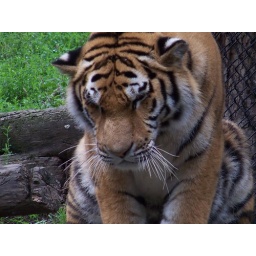
This tiger at the Pittsburgh Zoo was watching a duck swimming along in his pond below